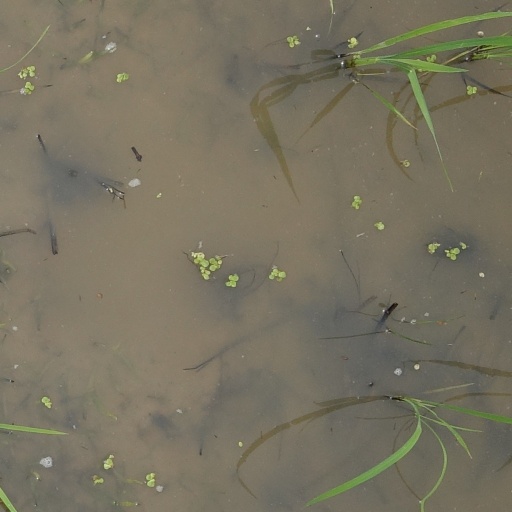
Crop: rice